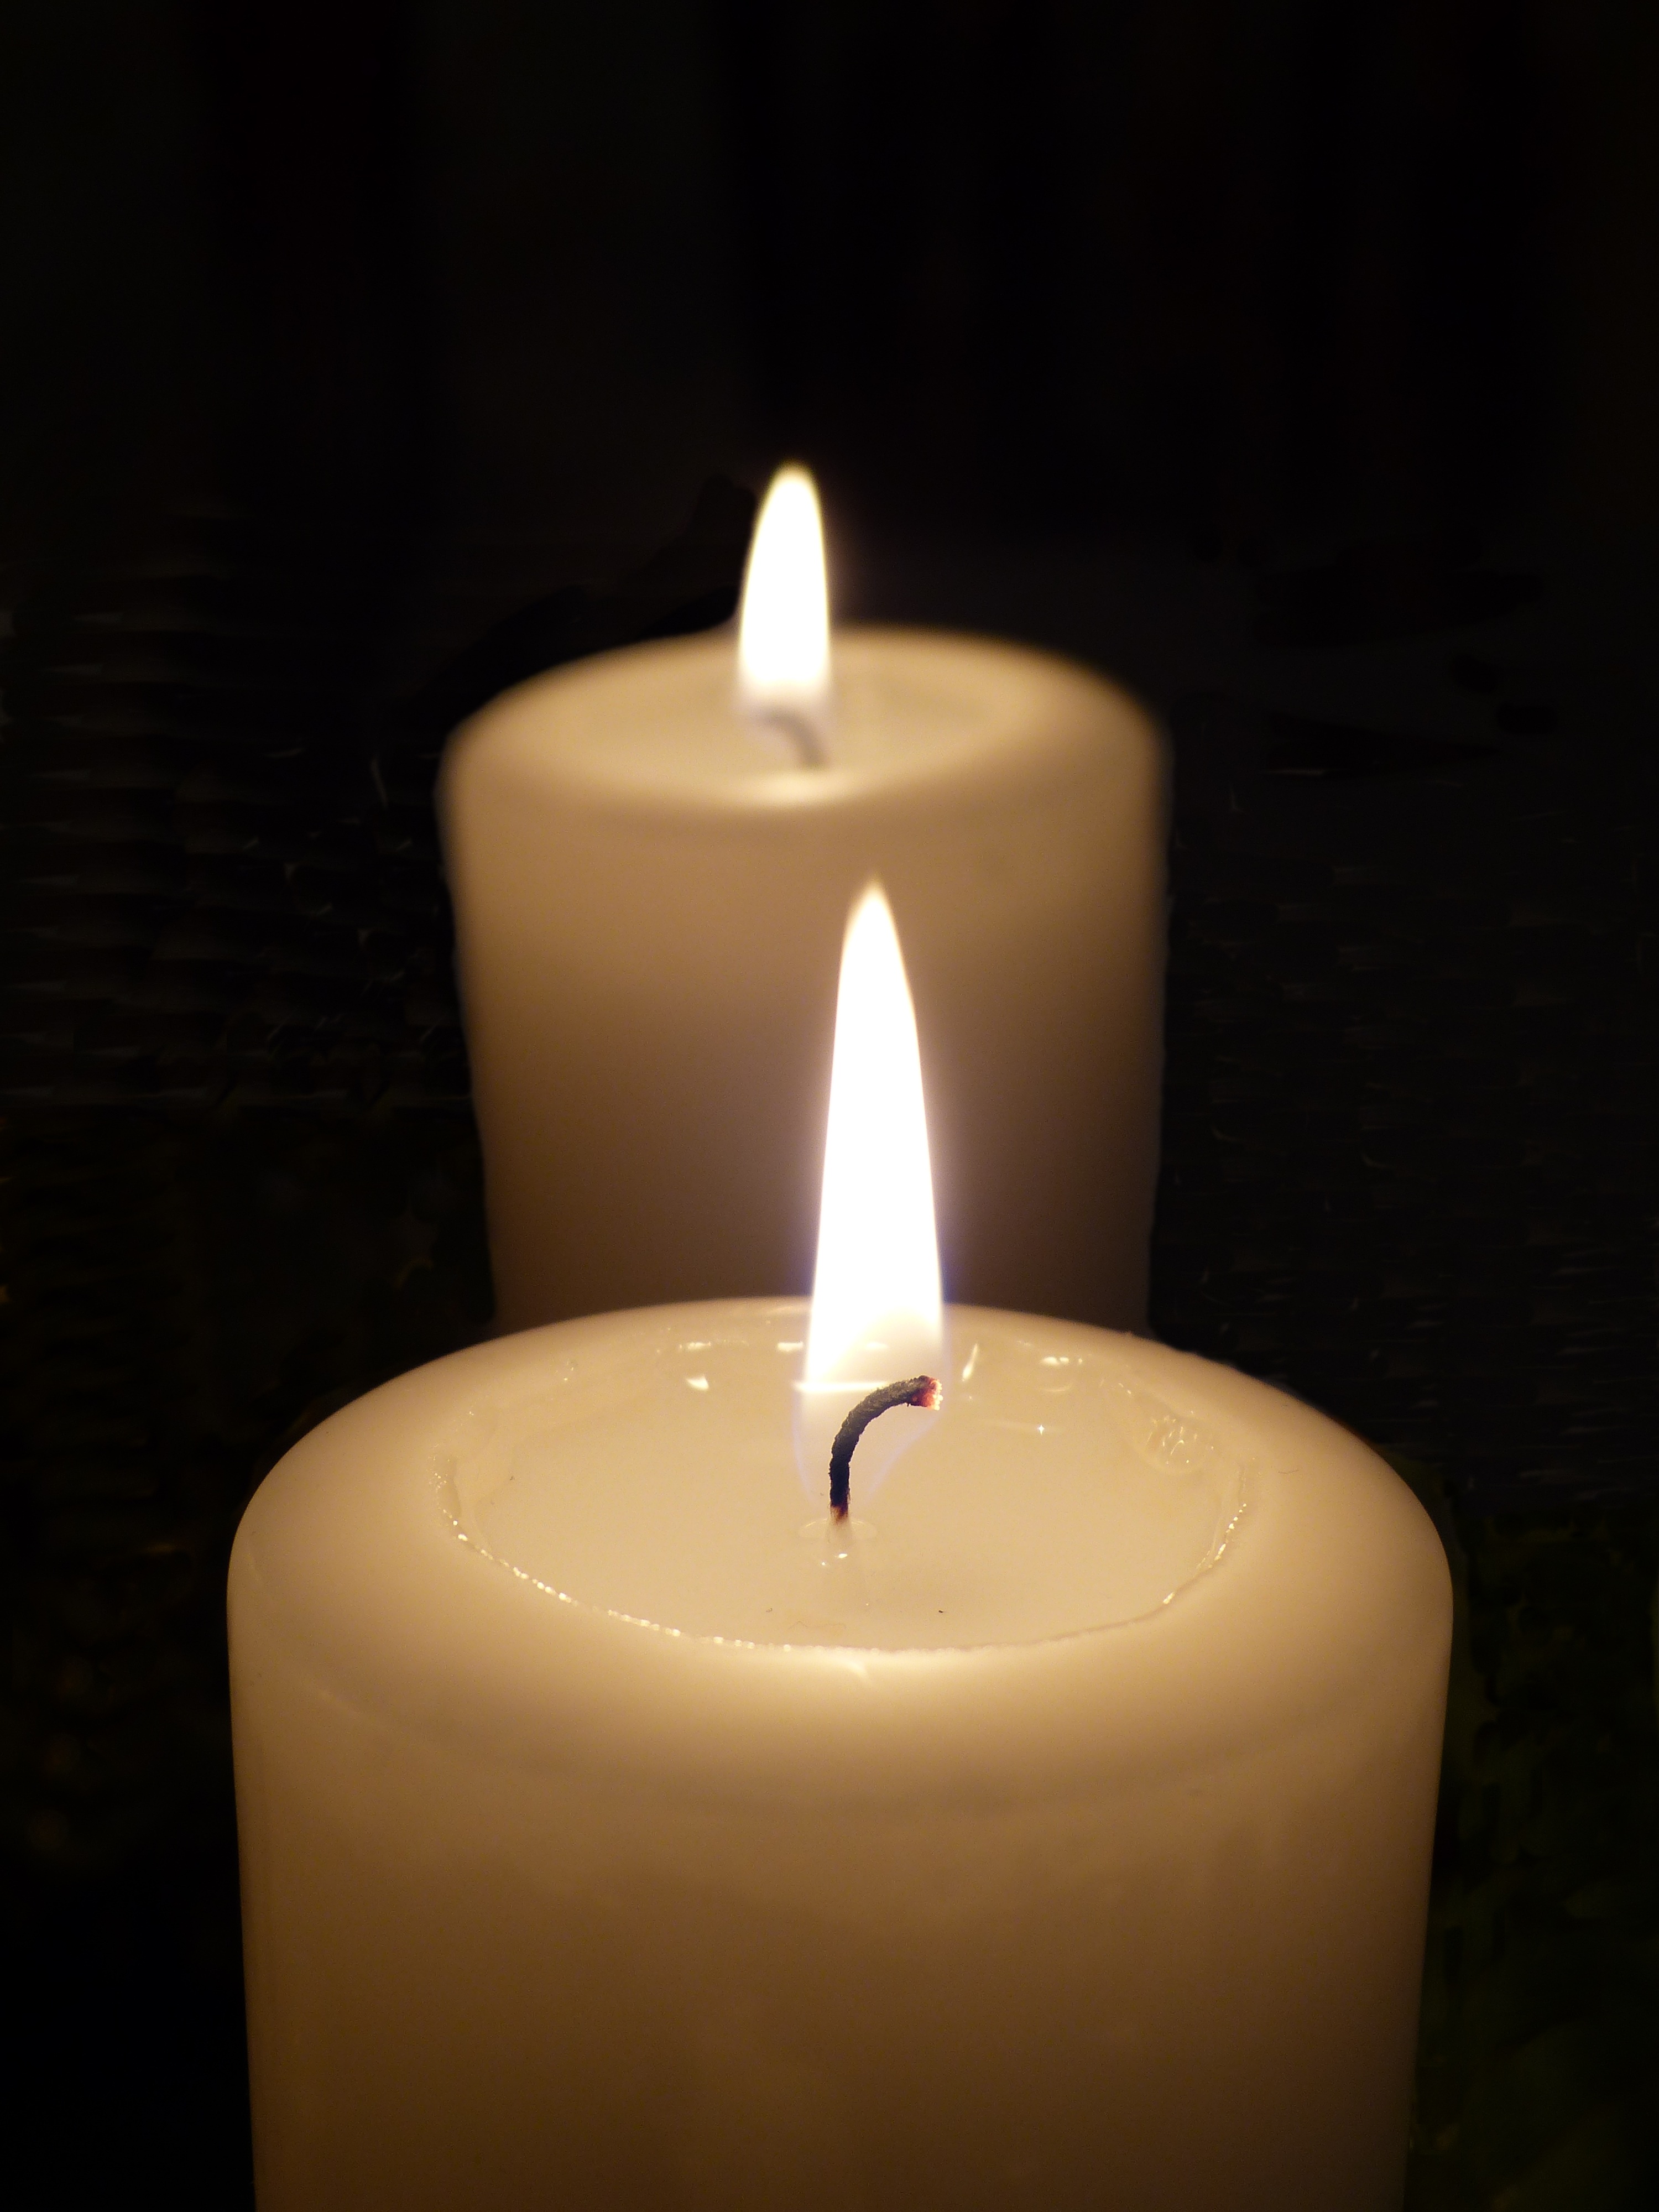
light, love, flame, romance, romantic, candle, lighting, decor, advent, lights, light fixture, bill, wick, mood, candlelight, atmospheric, flameless candle